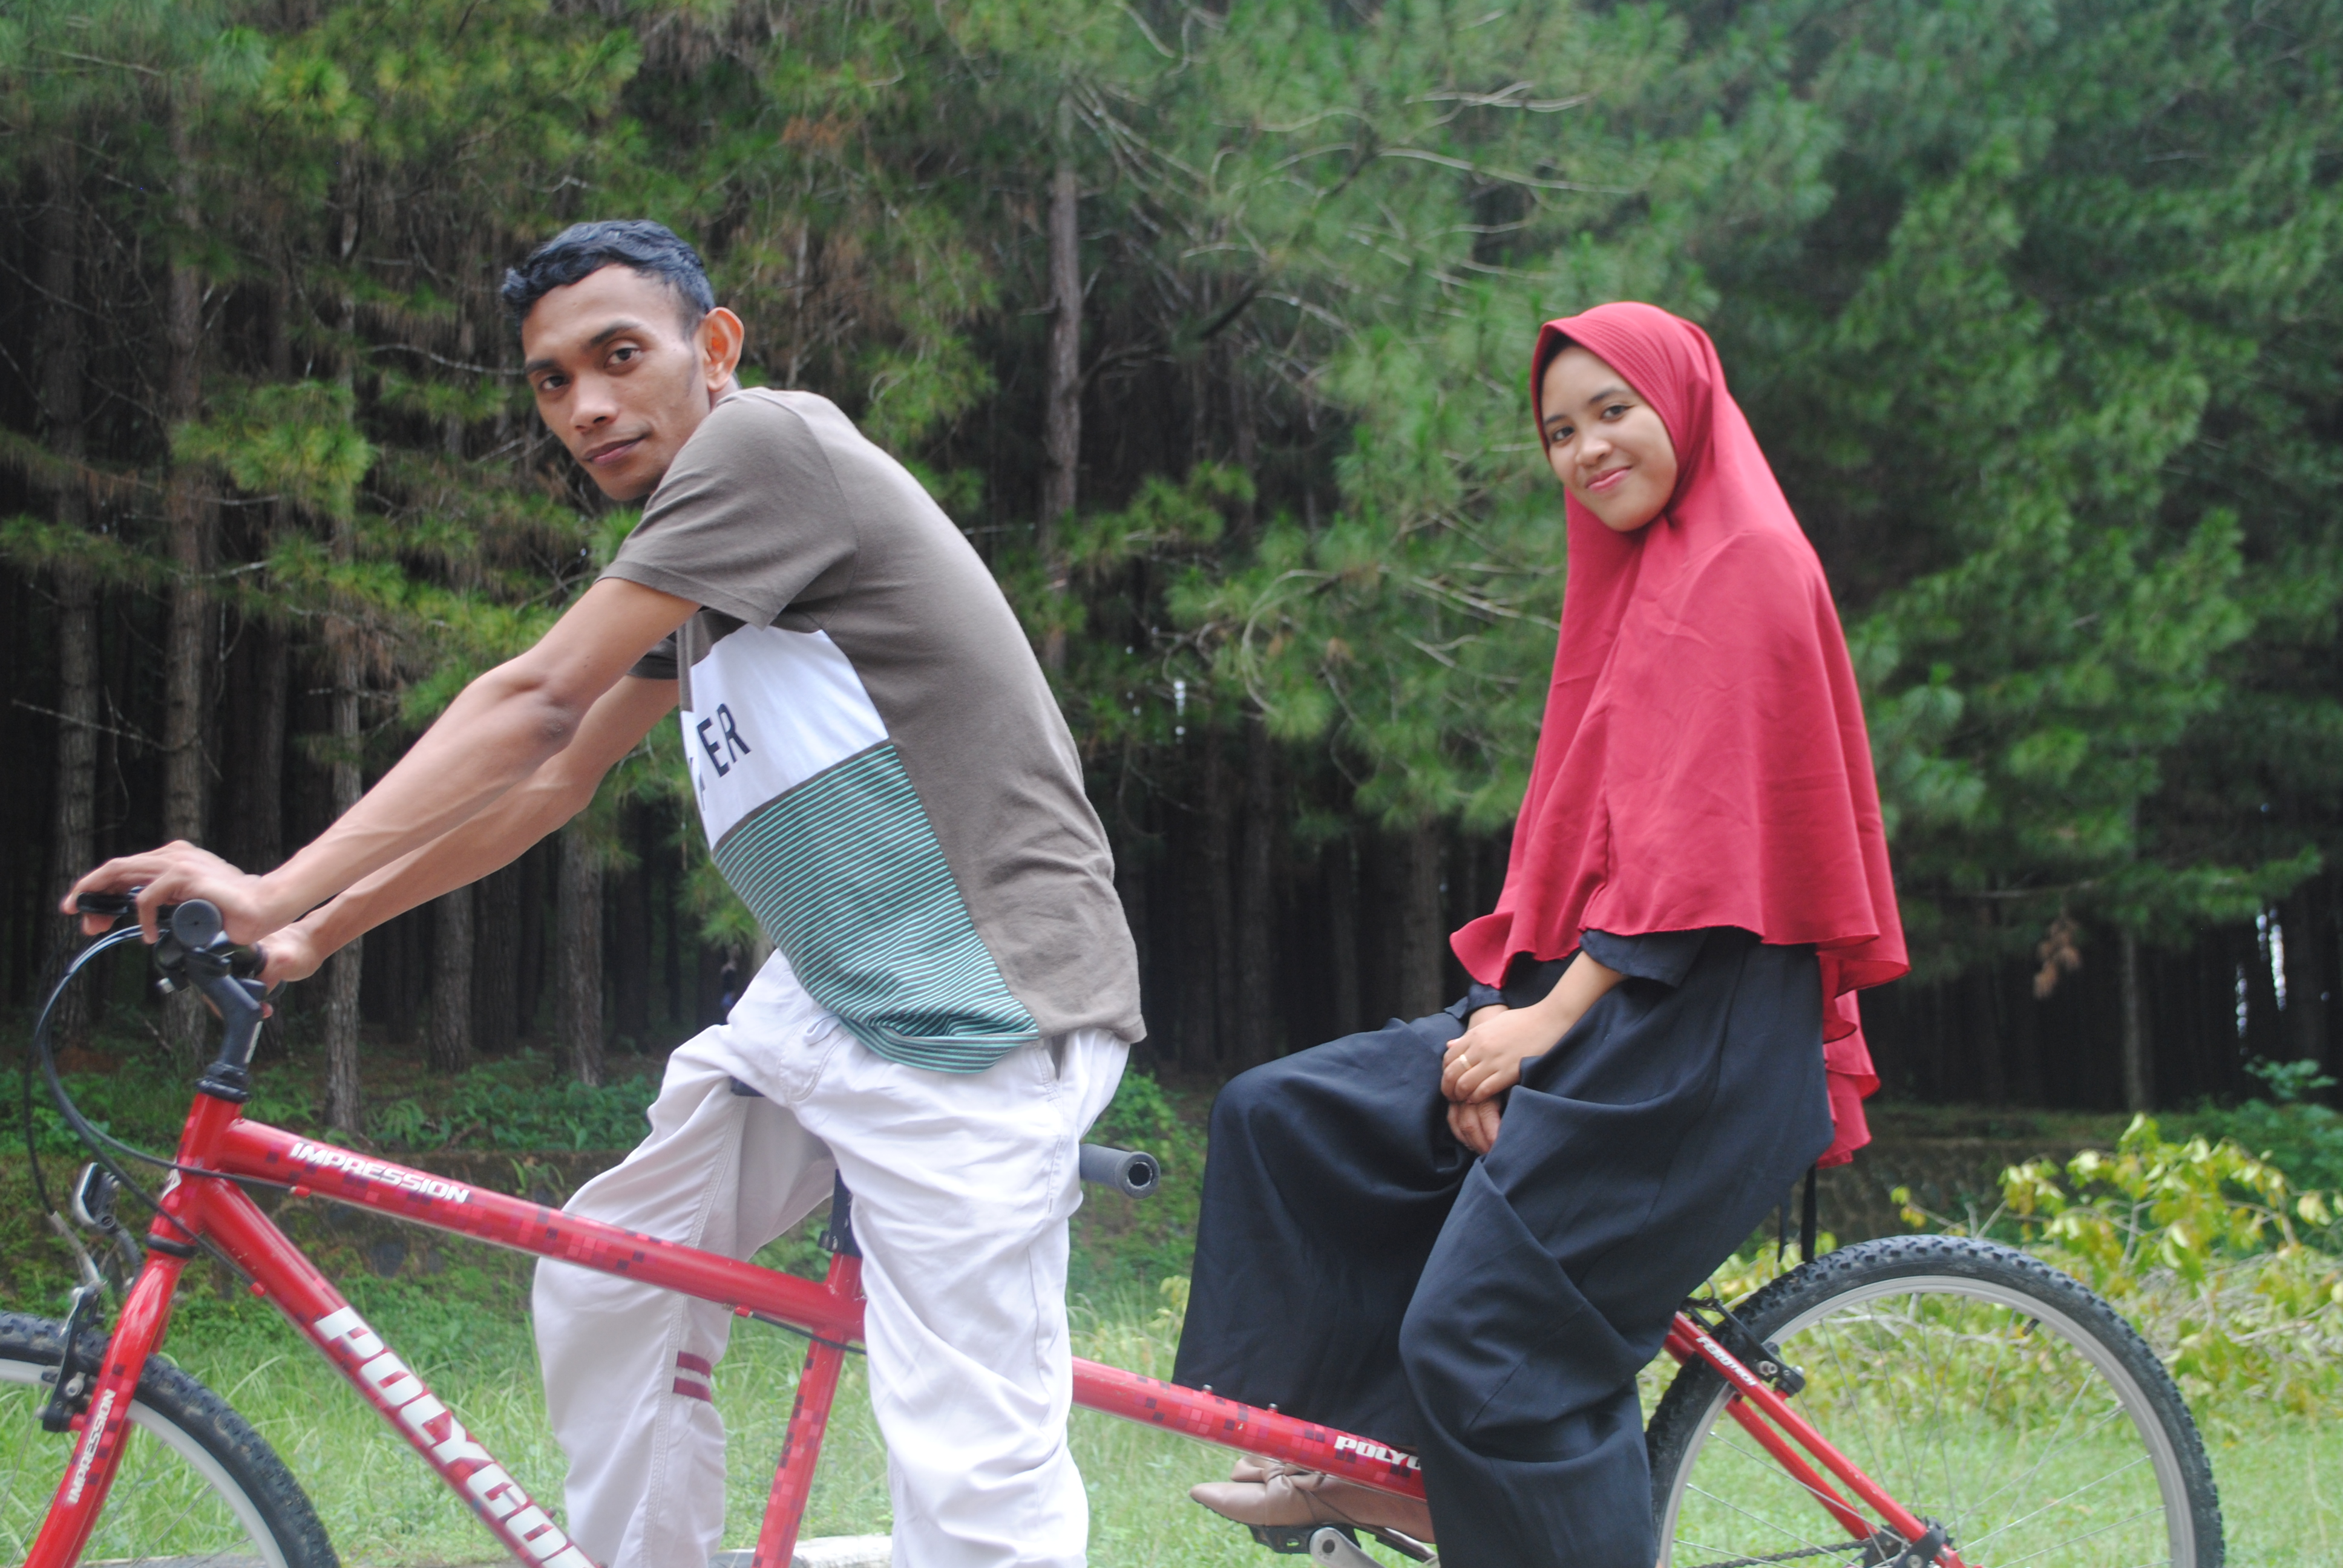
Sepeda Tandem, bicycle, cycling, vehicle, bicycle accessory, recreation, bicycle frame, bicycle saddle, leisure, cycle sport, sports equipment, road bicycle, bicycle wheel, bmx bike